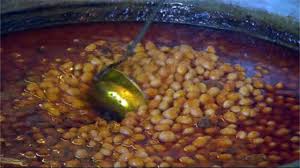
Yemek: kuru_fasulye